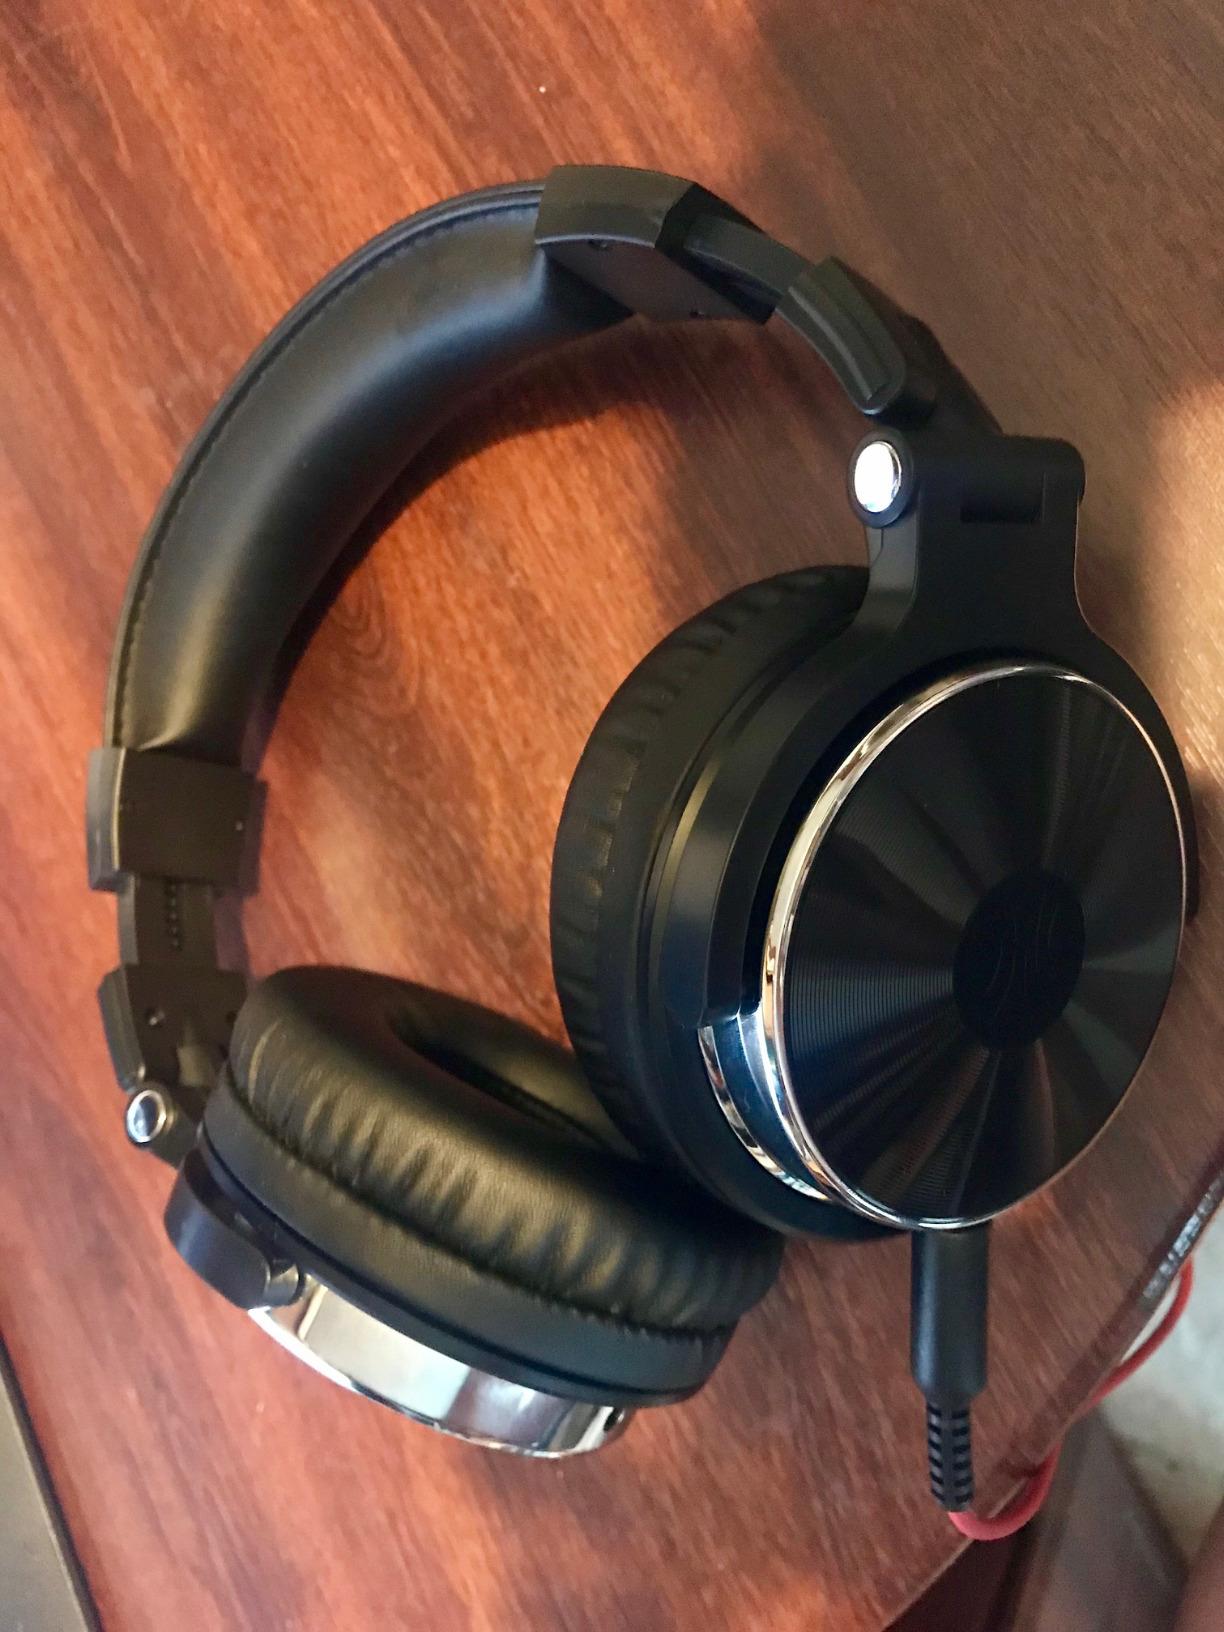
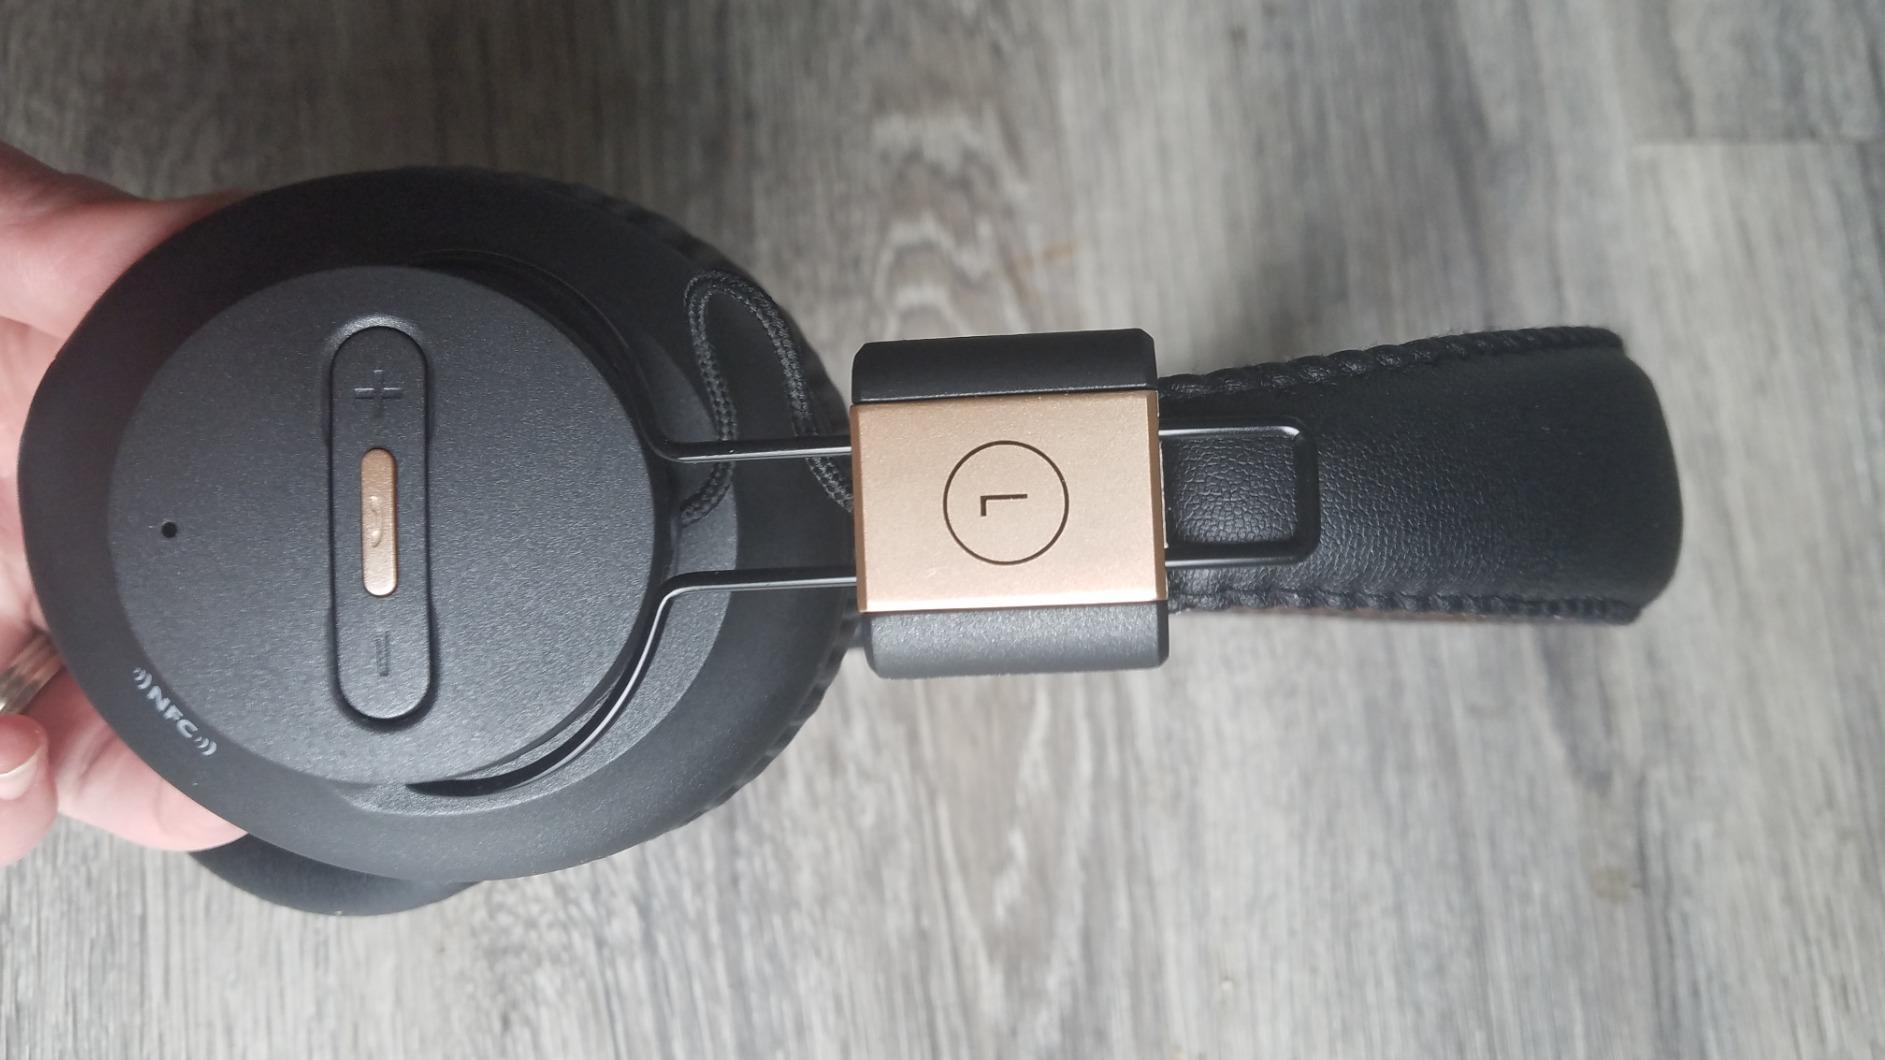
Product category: headphones
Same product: no